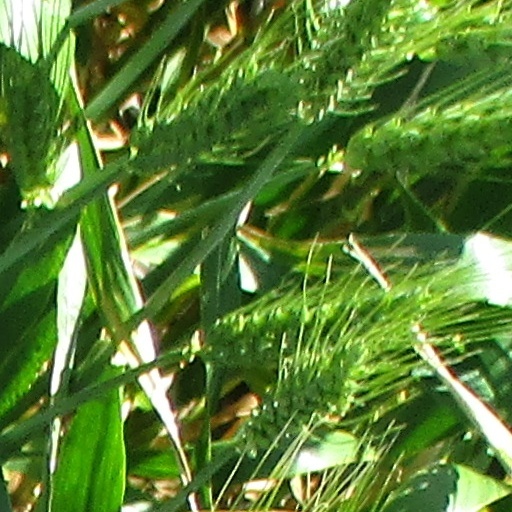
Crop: wheat